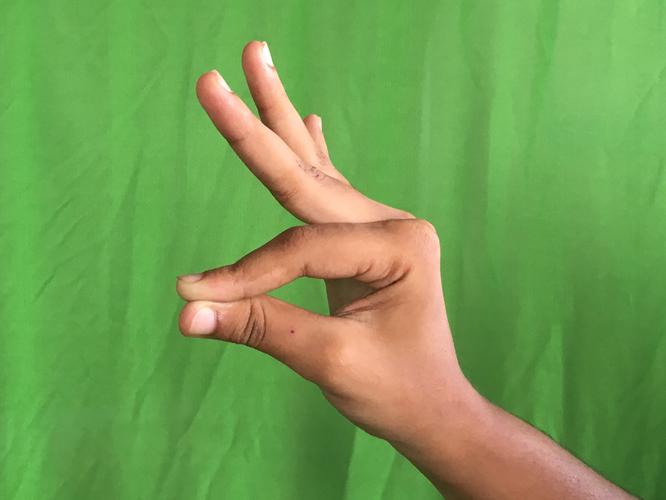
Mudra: Hamsasyam
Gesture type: single_hand